Alex Ross Perry

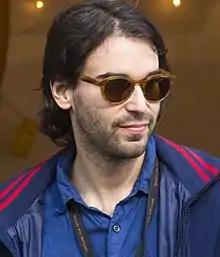
Perry in 2014

Alex Ross Perry is an American filmmaker and actor. Prolific in independent film, he is best known for writing and directing "Listen Up Philip" (2014) and "Her Smell" (2018).